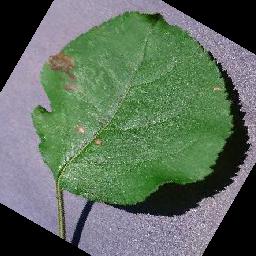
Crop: apple
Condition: black_rot